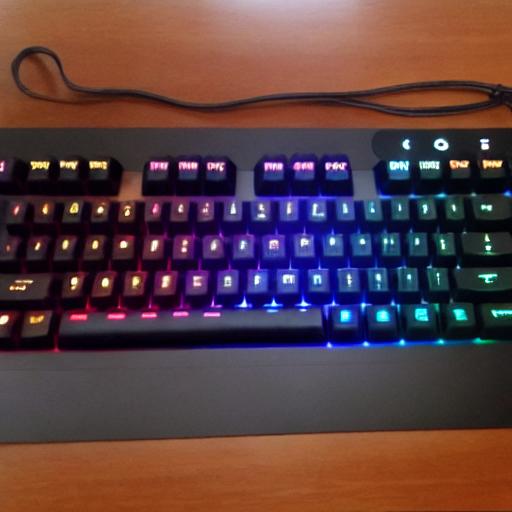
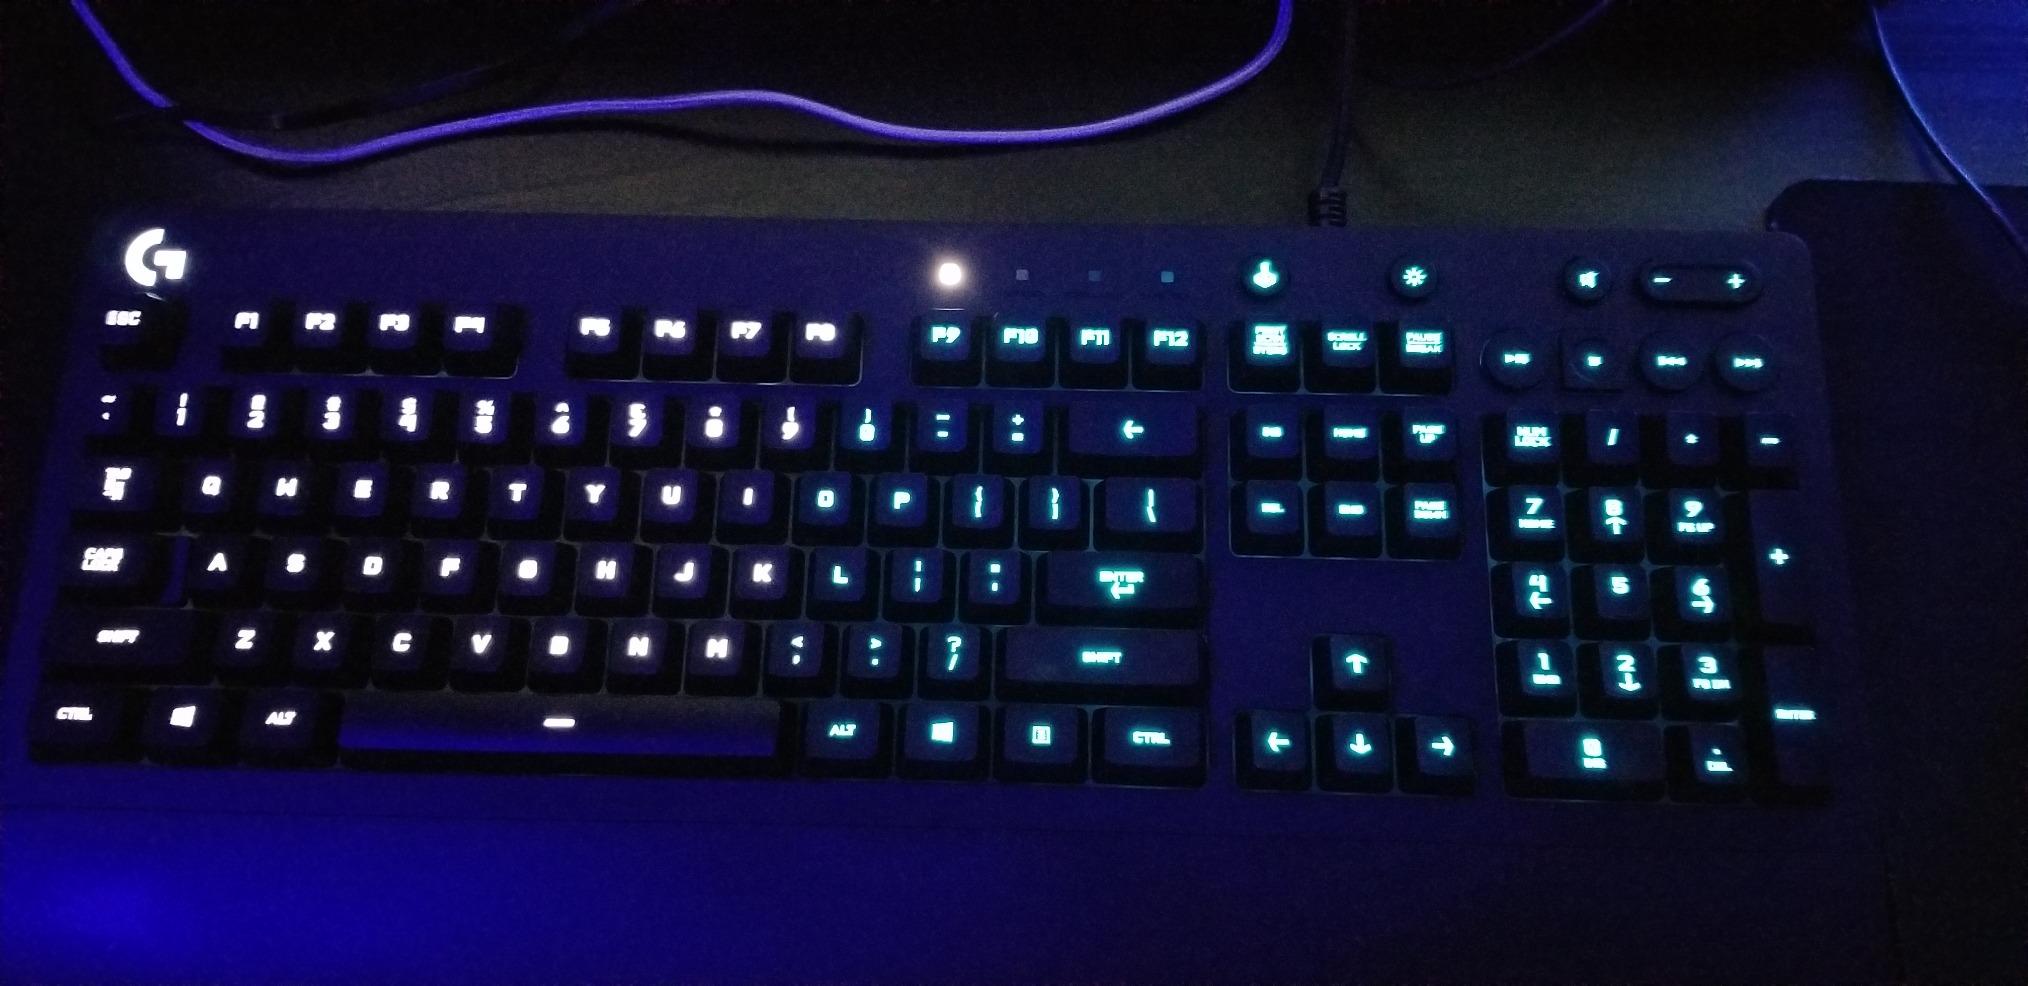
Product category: keyboard
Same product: no